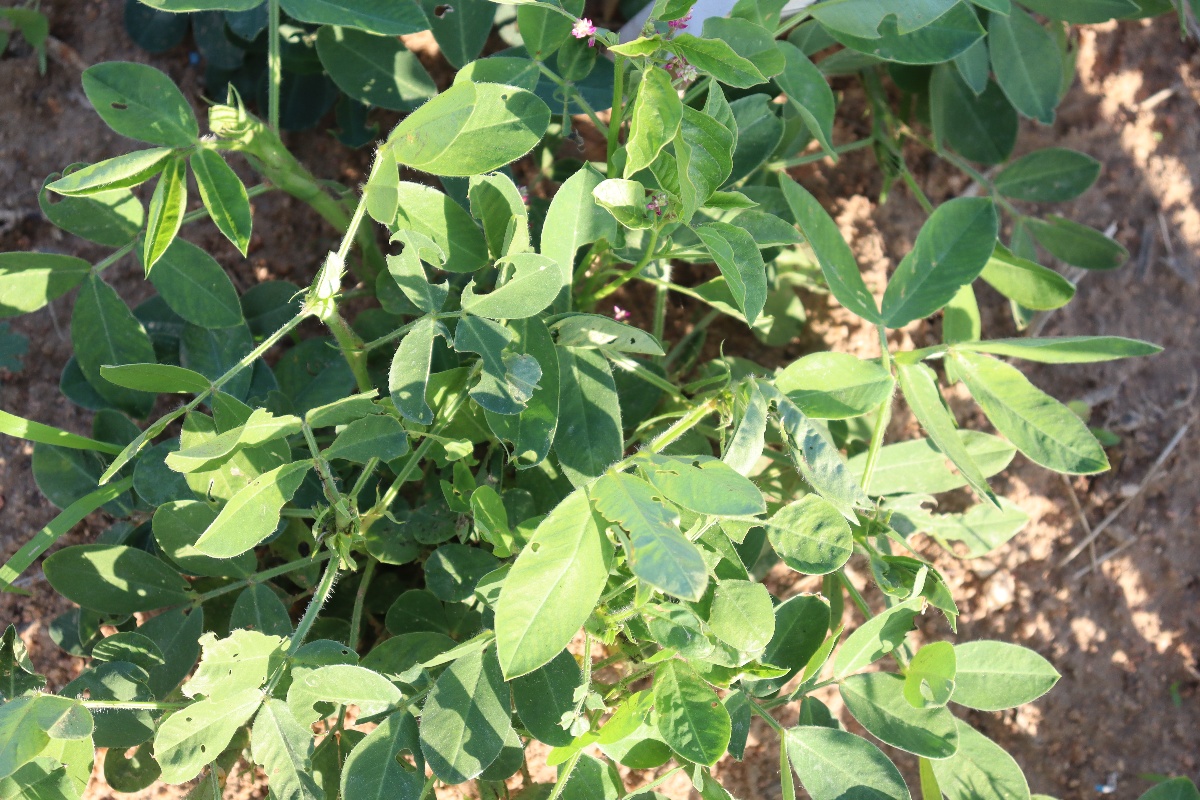
Label: early_leaf_spot